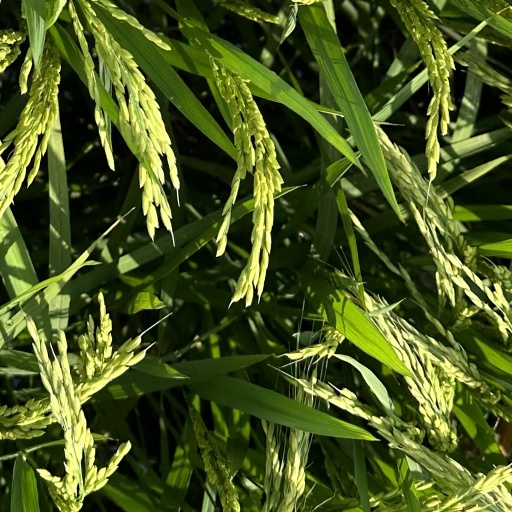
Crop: rice